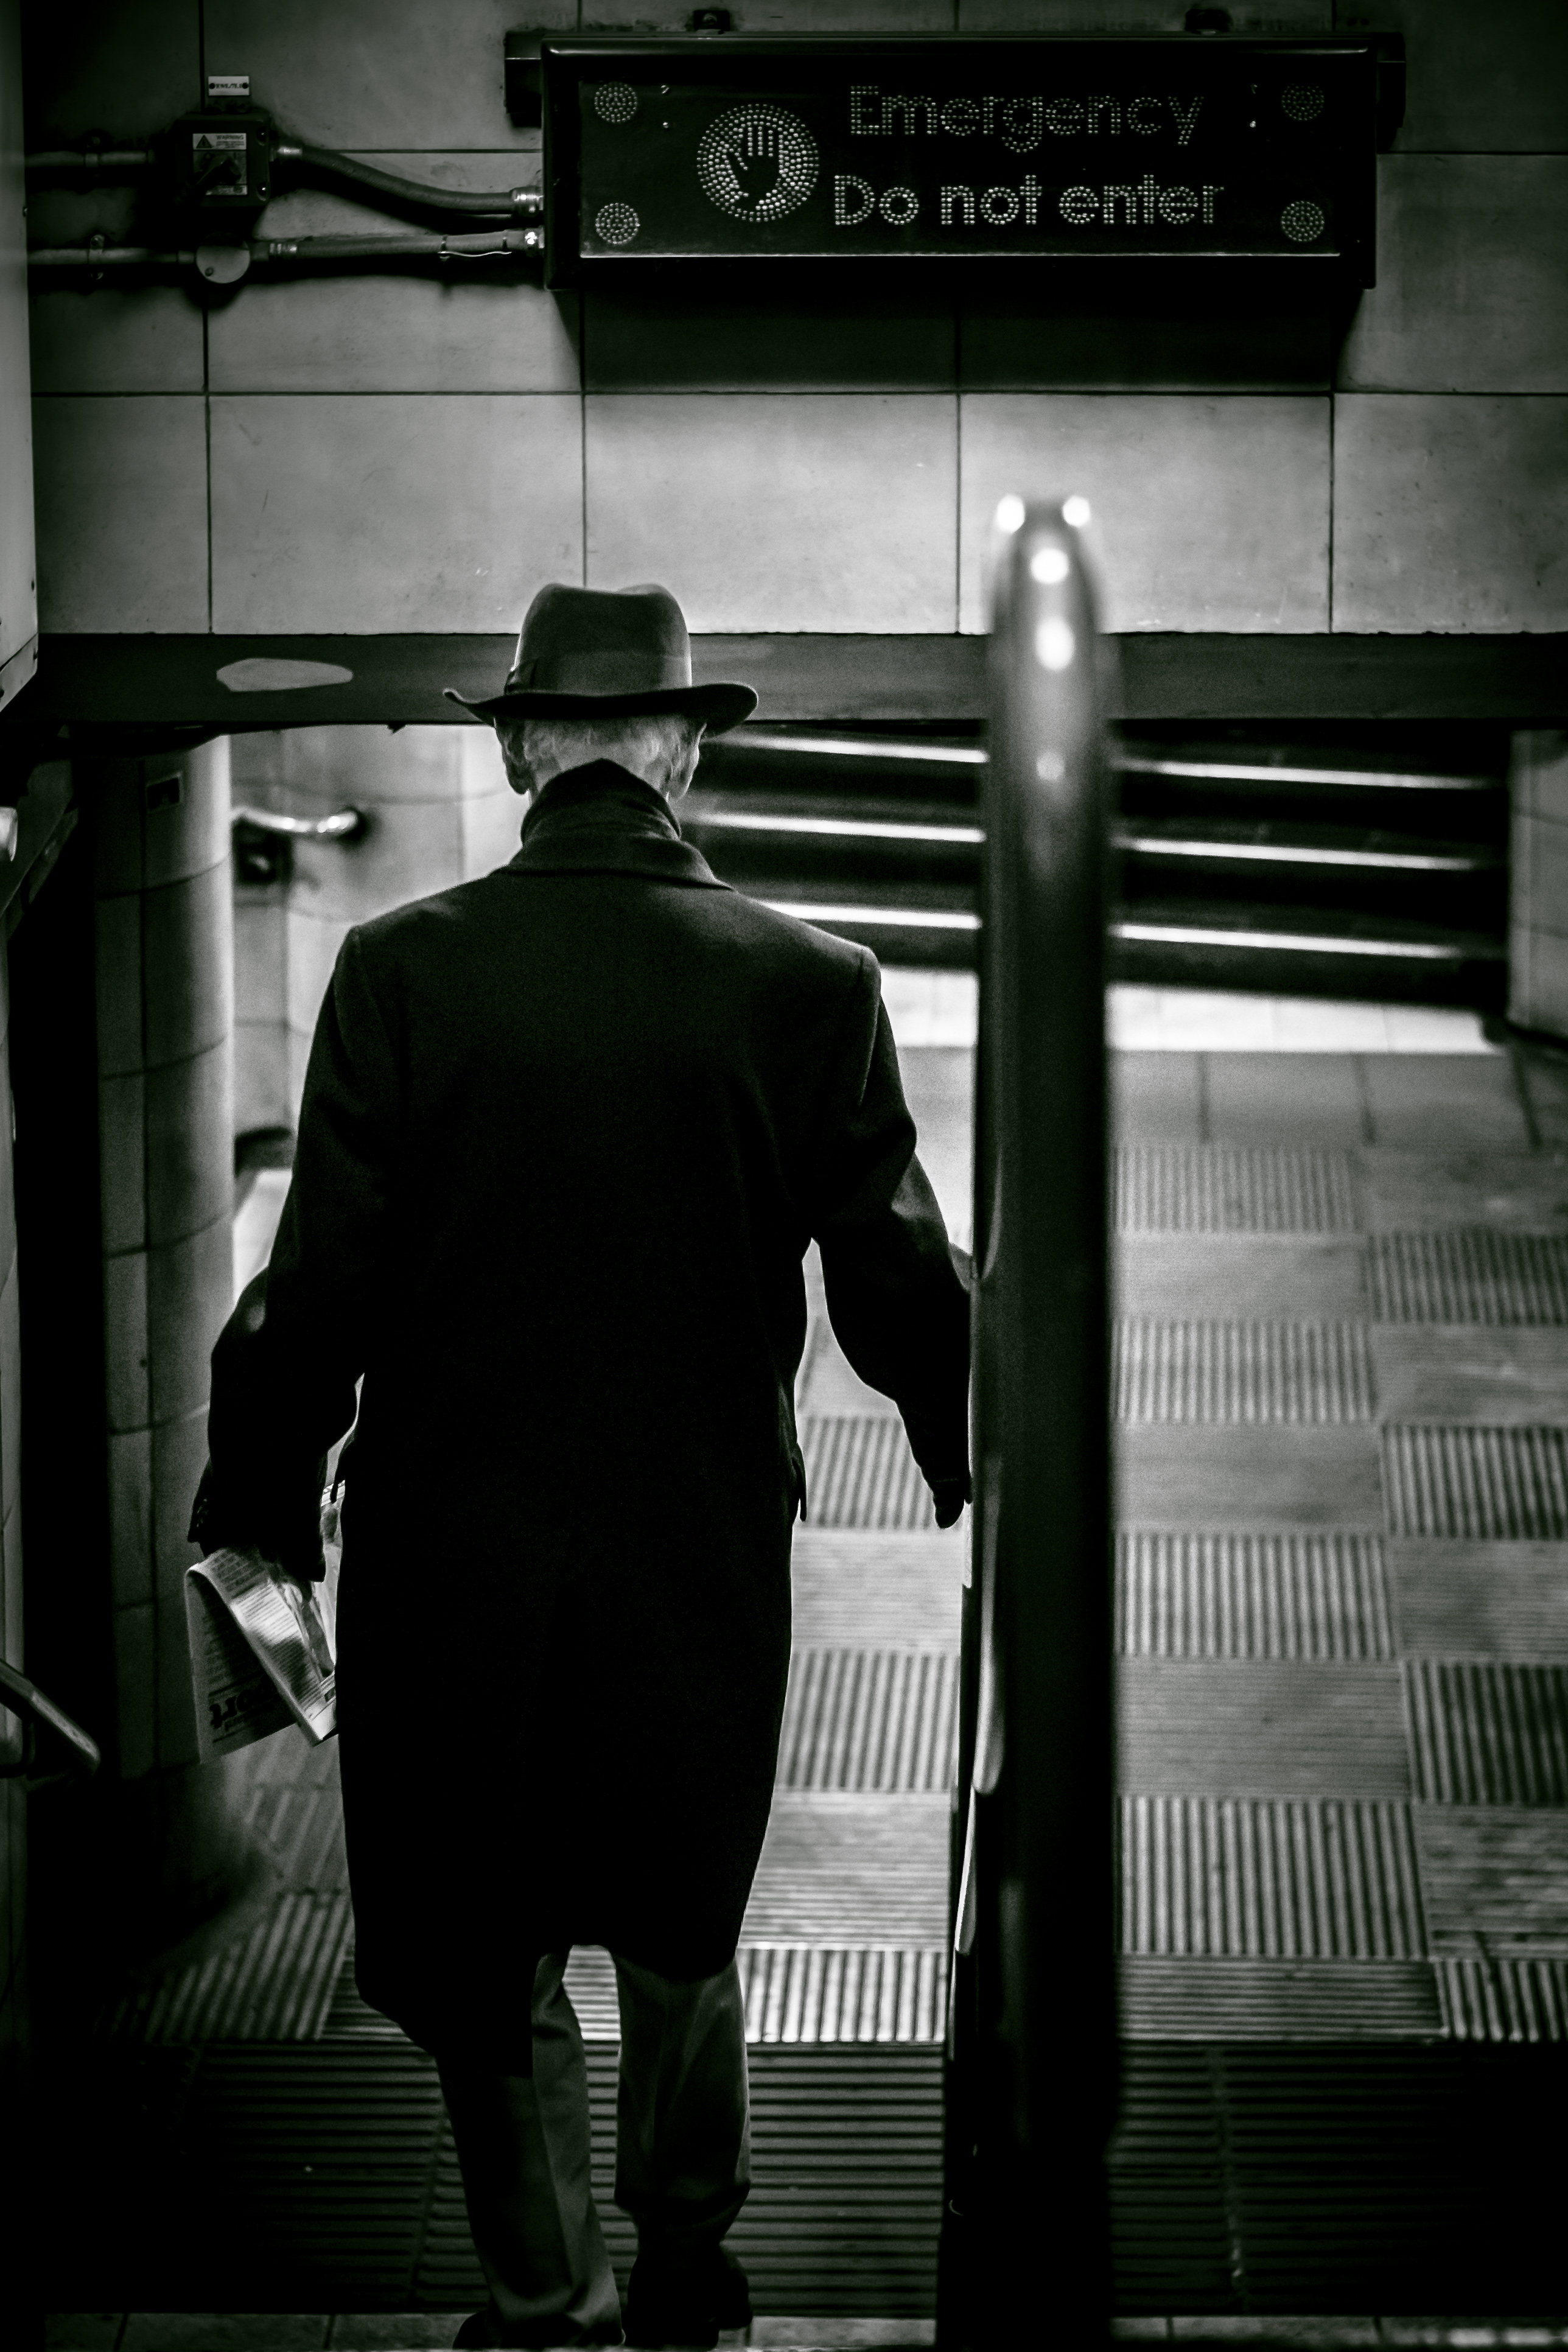
white, black, standing, black and white, snapshot, monochrome, photography, human, monochrome photography, night, street, darkness, pedestrian, style, film noir, road